Maximilian I, Holy Roman Emperor

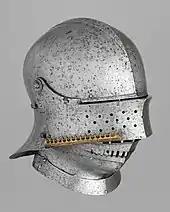
Sallet of Maximilian I, , by Lorenz Helmschmid, Metropolitan Museum of Art.

The Estates preferred to maintain peace with France and Guelders. But Charles of Egmont, the de facto lord of Guelders continued to cause trouble. In 1511, Margaret made an alliance with England and besieged Venlo, but Charles of Egmont invaded Holland so the siege had to be lifted. James D. Tracy opines that Maximilian and Margaret were reasonable in demanding more stern measures against Guelders, but their critics in the Estates General (that had continuously voted against providing funds for wars against Guelders) and among the nobles naively thought that Charles of Egmont could be controlled by maintaining the peaceful relationship with the King of France, his patron. Leading Renaissance humanists in the Netherlands like Erasmus and Hadrianus Barlandus displayed a distrust towards the government and especially the person of Maximilian, whom they believed to be a warlike and greedy prince. After the brutal 1517 campaign of Charles of Egmont in Friesland and Holland, these humanists, in their mistaken belief, spread the stories that the emperor and other princes were concocting clever schemes and creating wars just to expand the Habsburg dominion and extracting money.